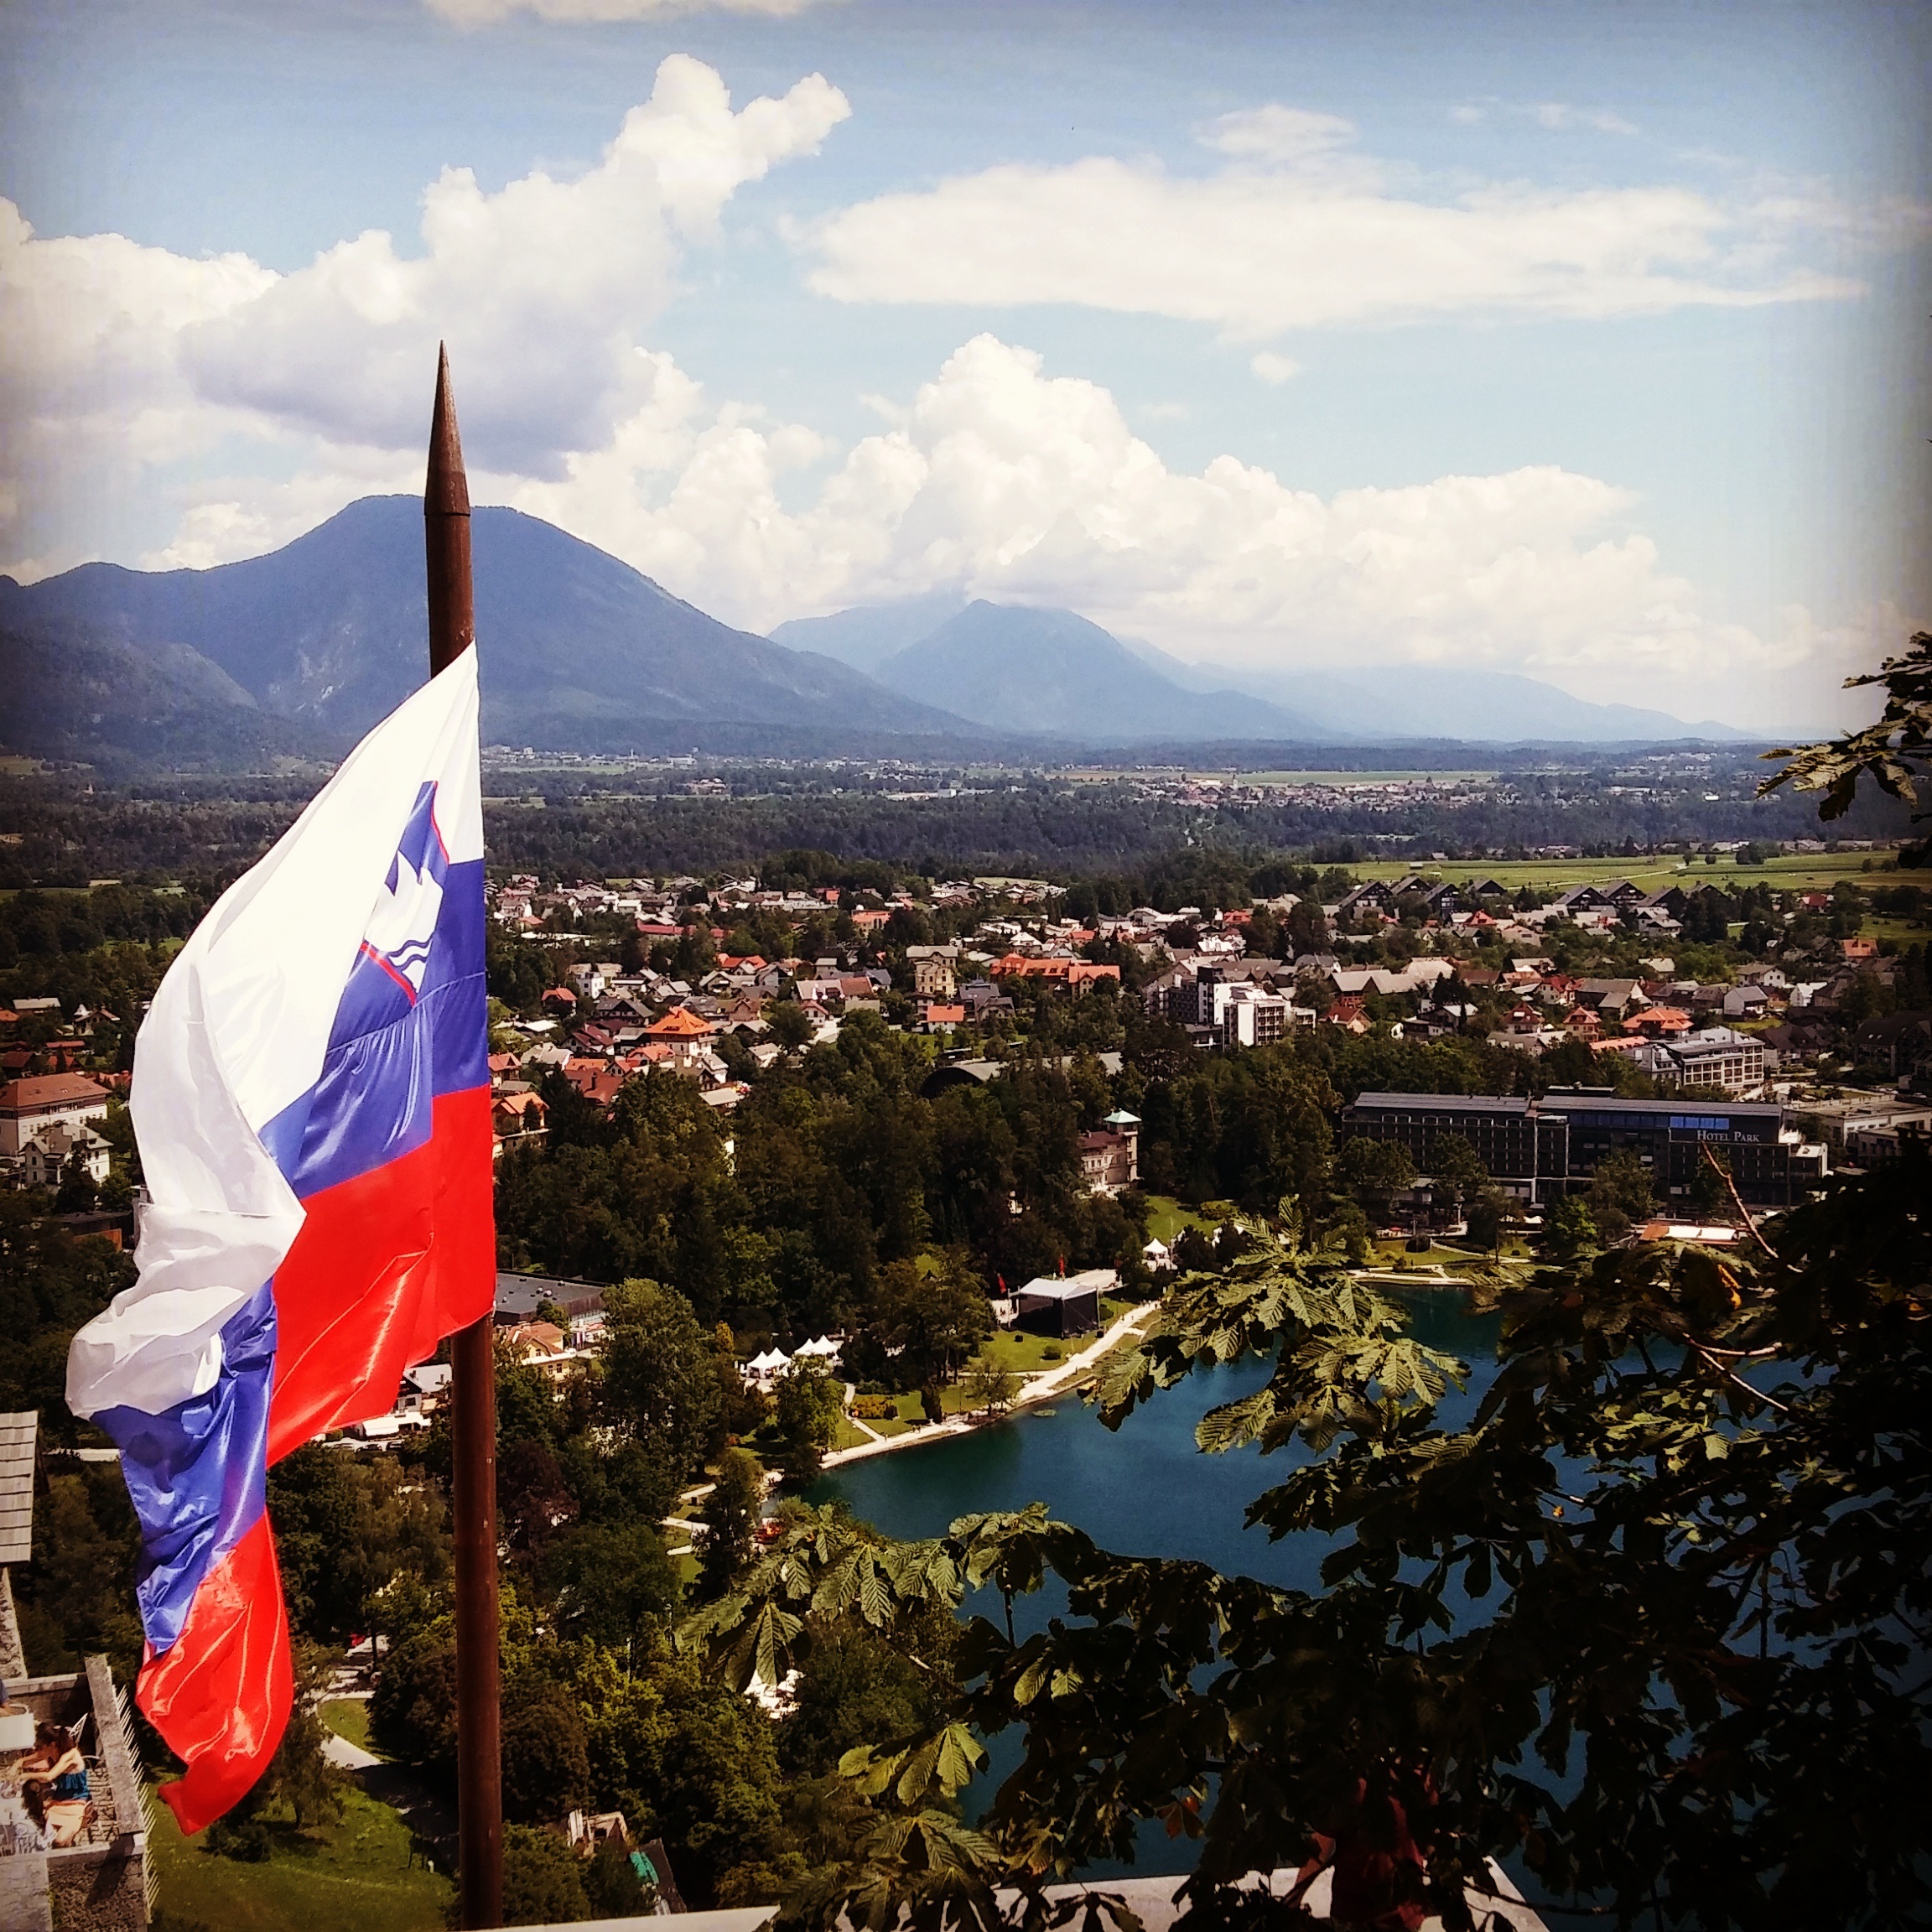
mountain, sky, lake, flag, castle, vista, slovenia, atmosphere of earth